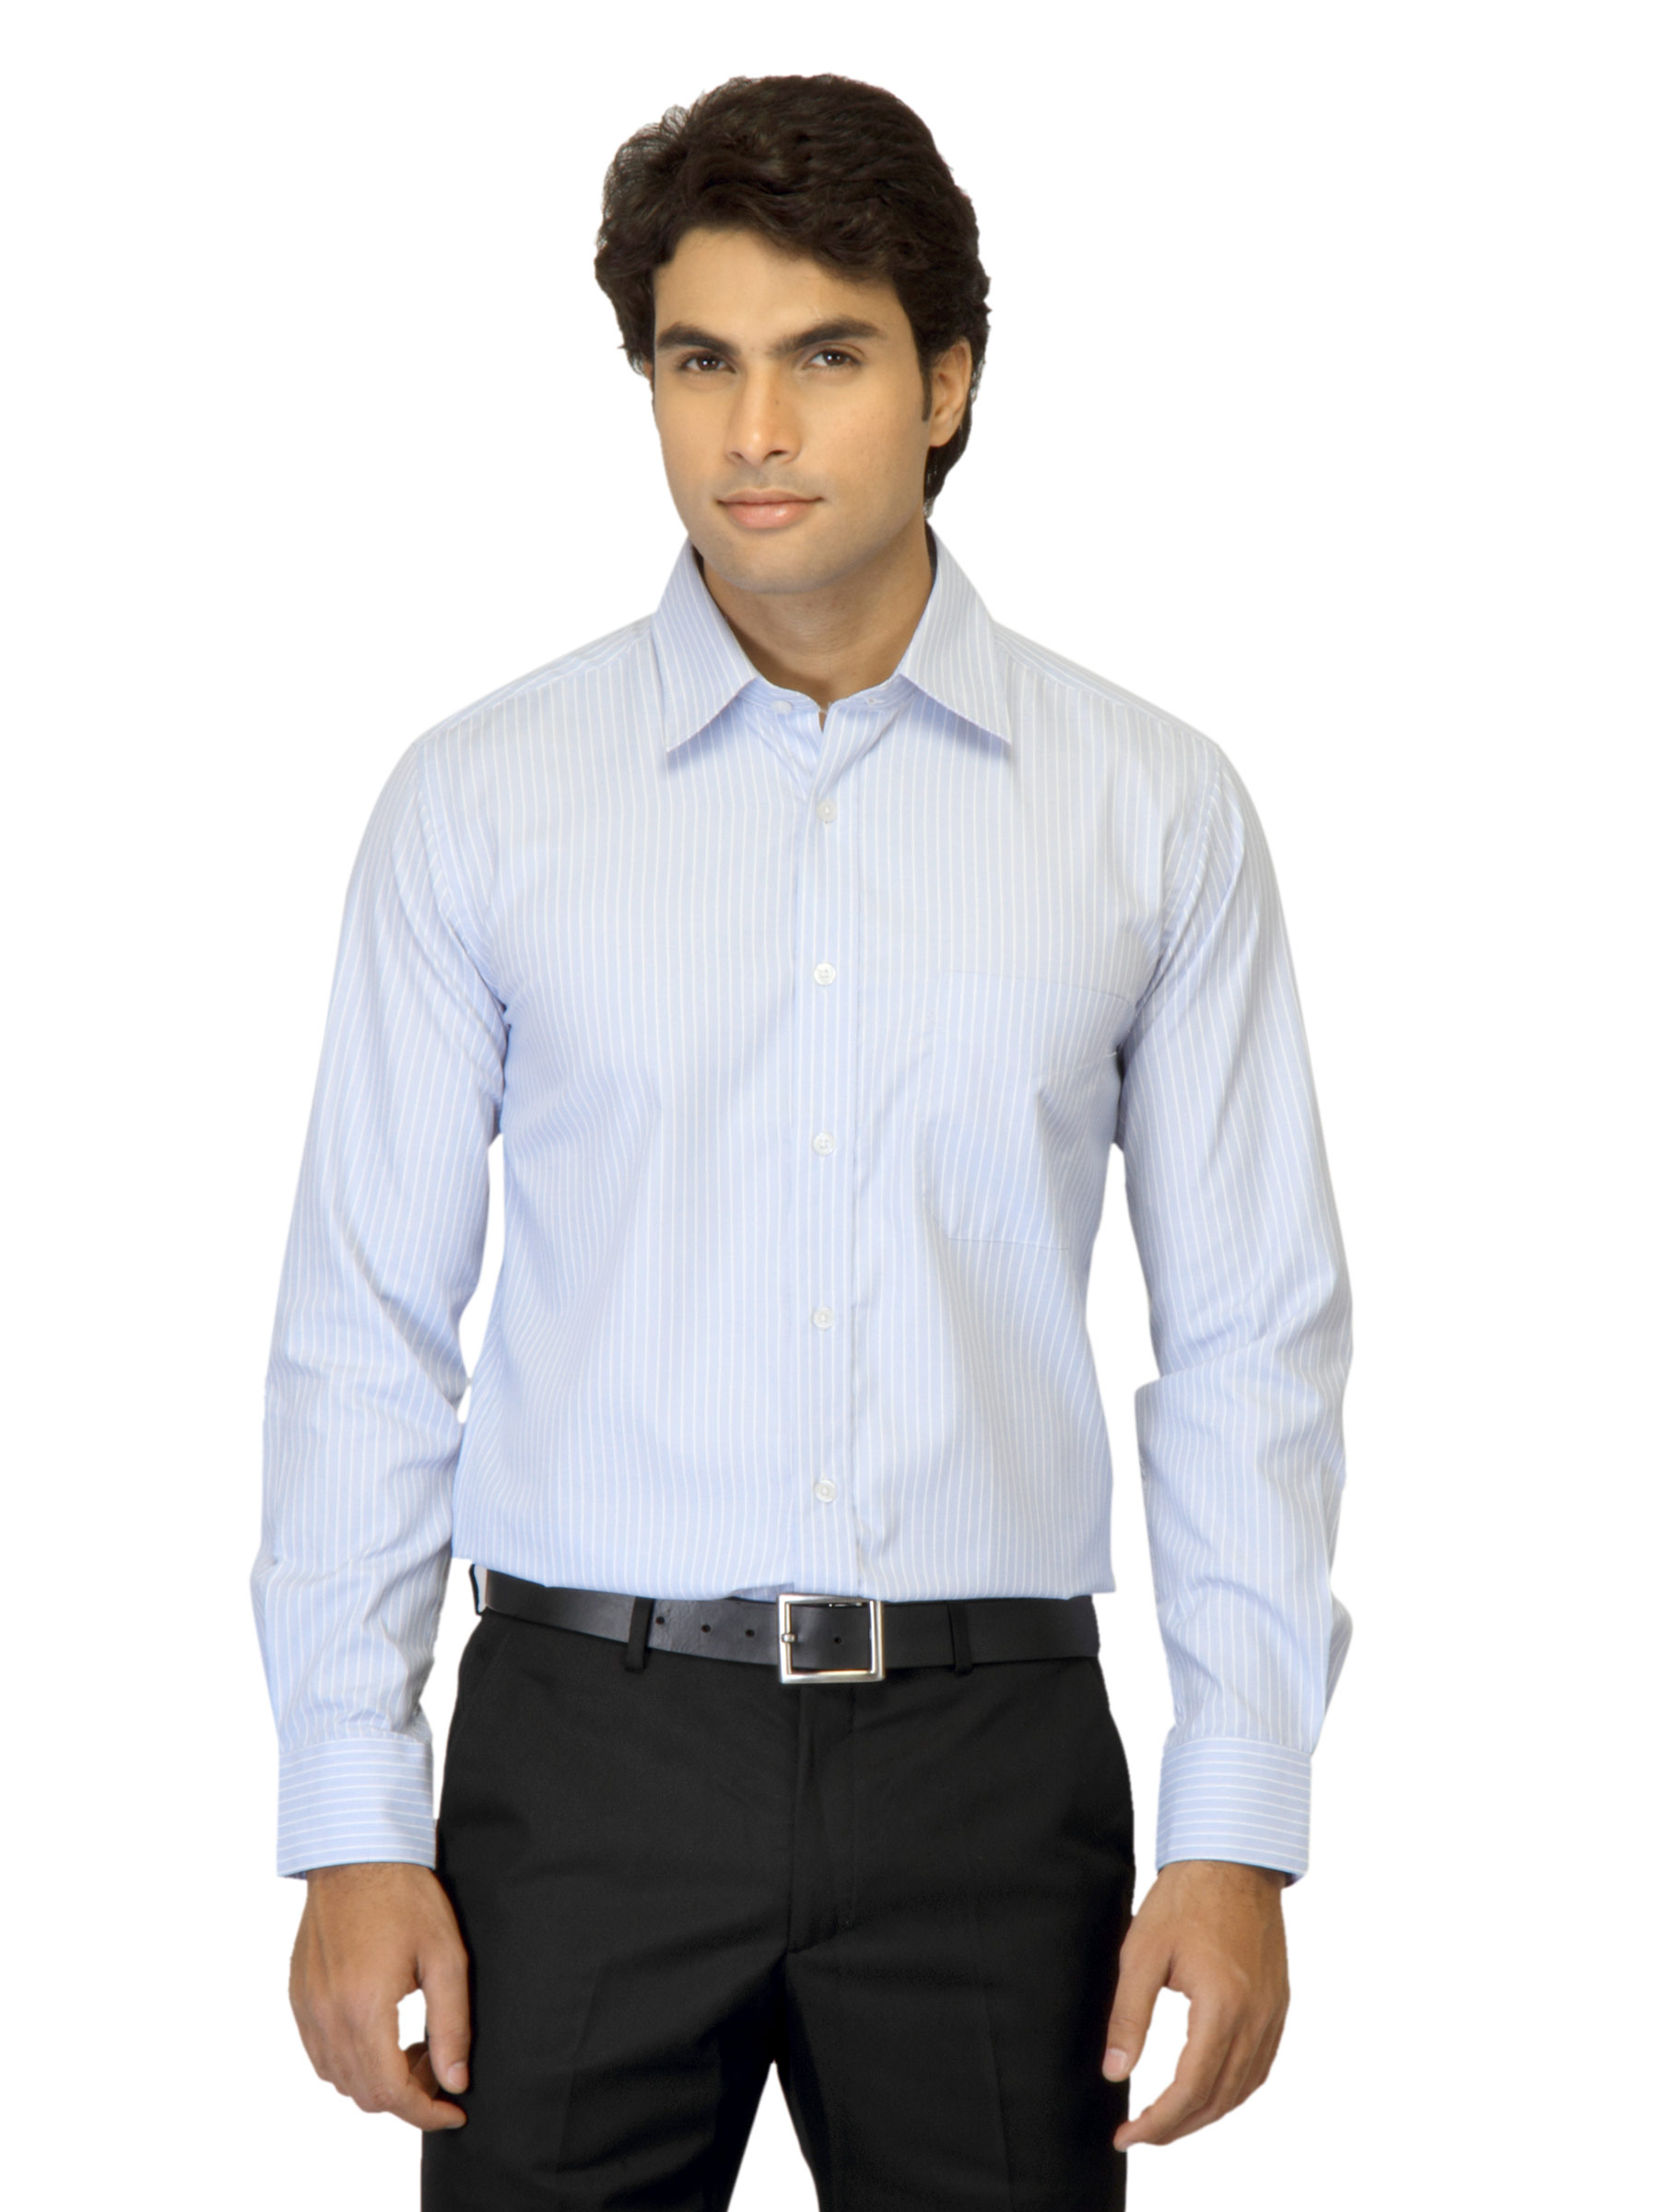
Mark Taylor Men Striped Blue Shirt
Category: Apparel / Topwear / Shirts
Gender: Men
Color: Blue
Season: Summer 2012
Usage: Formal